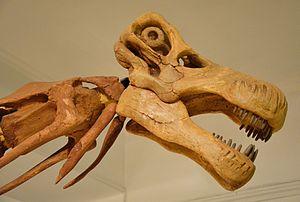
Nemegtosaurus est un genre éteint de dinosaures titanosaures de la fin du Crétacé supérieur.
Opisthocoelicaudia est un genre éteint de dinosaures sauropodes titanosauriens qui vivait au Crétacé supérieur dans ce qui est maintenant la Mongolie.